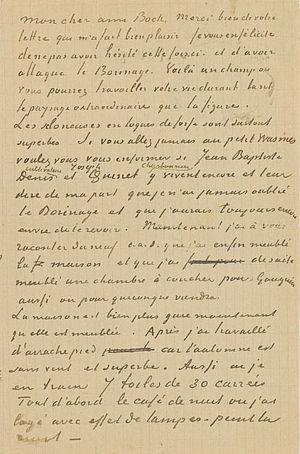
Vincent van Gogh - lettre du 2 octobre 1888 à Eugéne Boch - souvenir du Borinage
Eugène Boch, né à Saint-Vaast le 1ᵉʳ septembre 1855 et mort à Monthyon le 3 janvier 1941, est un artiste peintre belge. Il est le plus jeune frère d'Anna Boch.